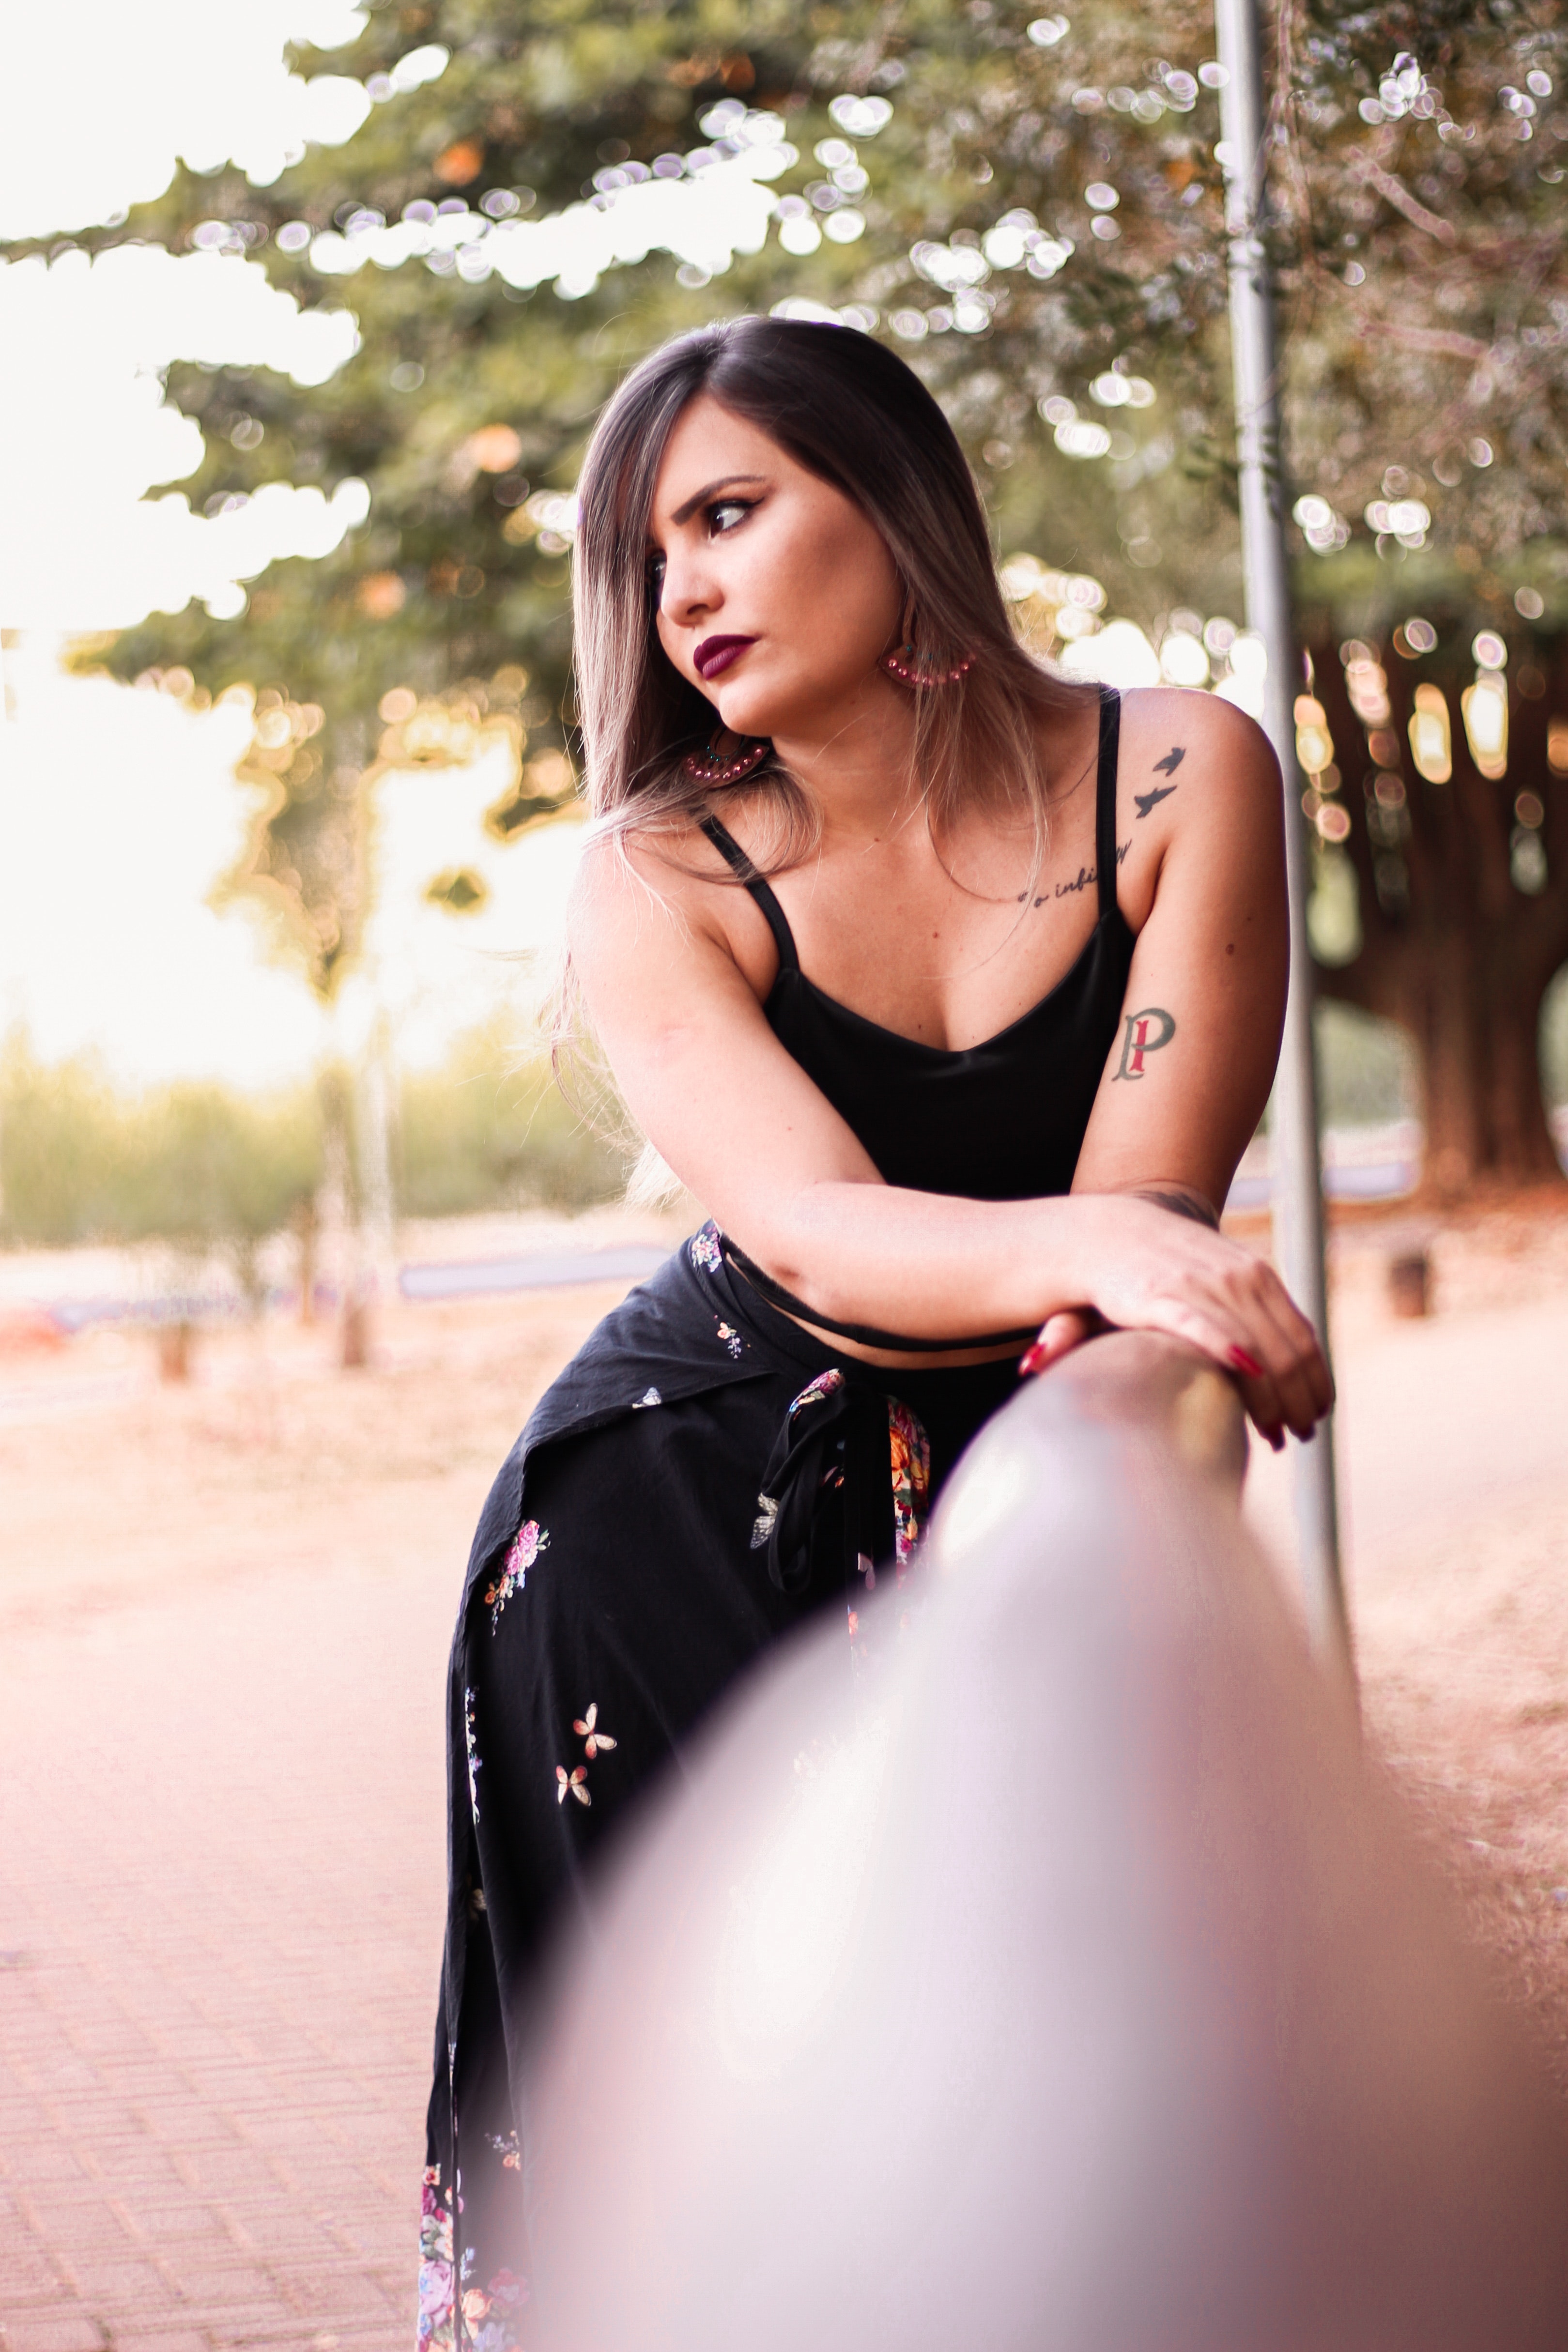
white, beauty, lady, clothing, dress, pink, skin, light, lip, model, yellow, fashion, photo shoot, photography, sunlight, tree, leg, eye, black hair, sitting, summer, smile, long hair, flash photography, brown hair, happy, gown, portrait photography, formal wear, fashion accessory, human leg, style